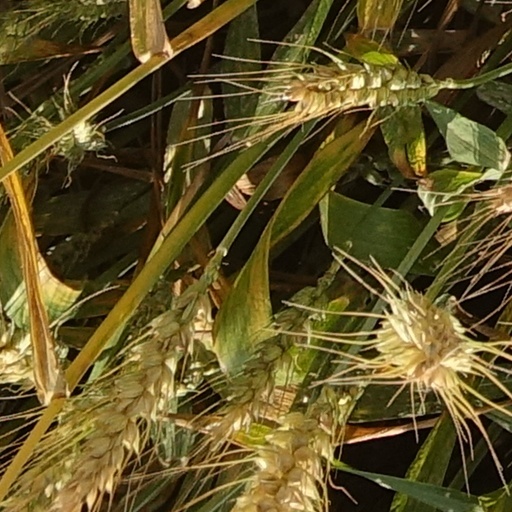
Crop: wheat